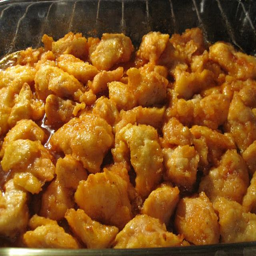
dish with japanese dish both of these recipes sound good !